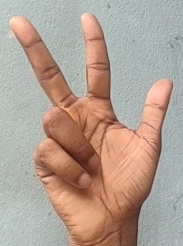
ASL sign: 3